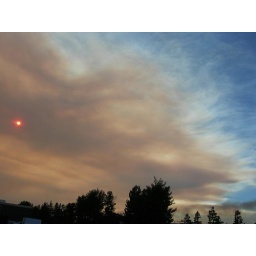
Smoke from Stevens Ranch fires overtaking the blue sky over Valencia.